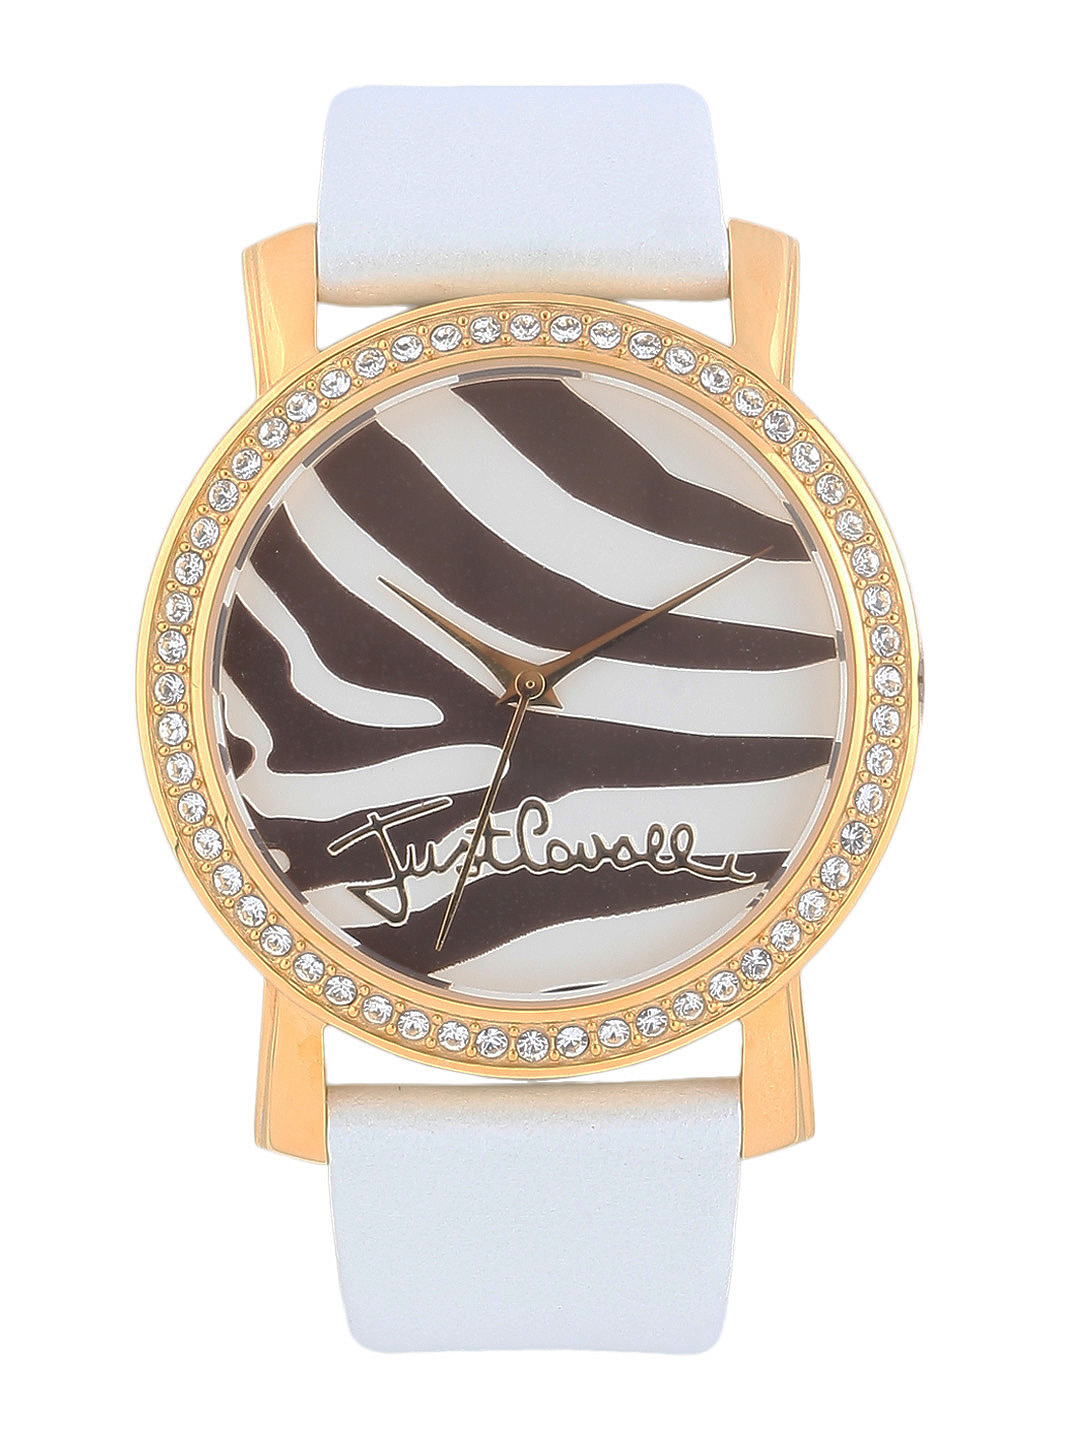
Just Cavalli Women White Watch
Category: Accessories / Watches / Watches
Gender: Women
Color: White
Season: Winter 2016
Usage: Casual